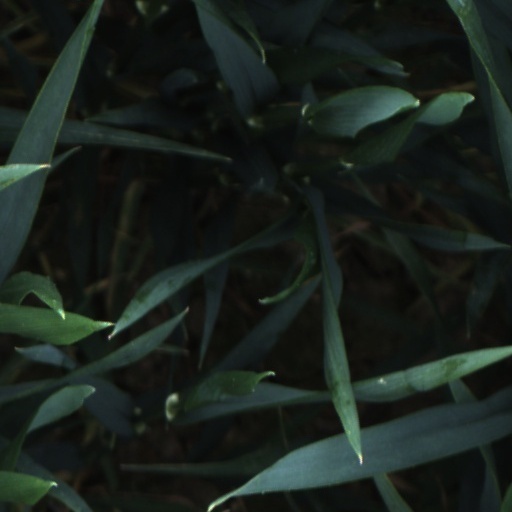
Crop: wheat